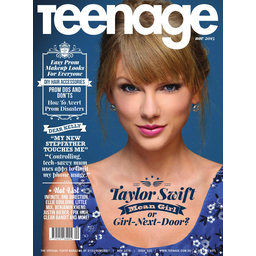
Label: paper